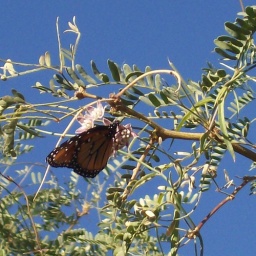
Butterfly against a blue sky at Boyce Thompson Arboretum